List of buildings in King's Lynn

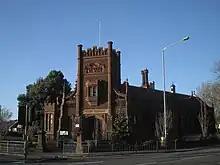
The Library

The Grade II listed facade of King's Lynn Corn Exchange, originally built in 1854, is a testimony to the glory of Victorian architecture. The hall itself is a simple brick rectangle with a glazed roof supported by delicate wrought-iron trusses. The building was still used for community events until the mid-1990s, although showing signs of age. A project to restore and enlarge it, as had been done with Cambridge Corn Exchange in the mid-1980s, was begun with the aim of creating a venue suitable for a wide range of cultural activities.